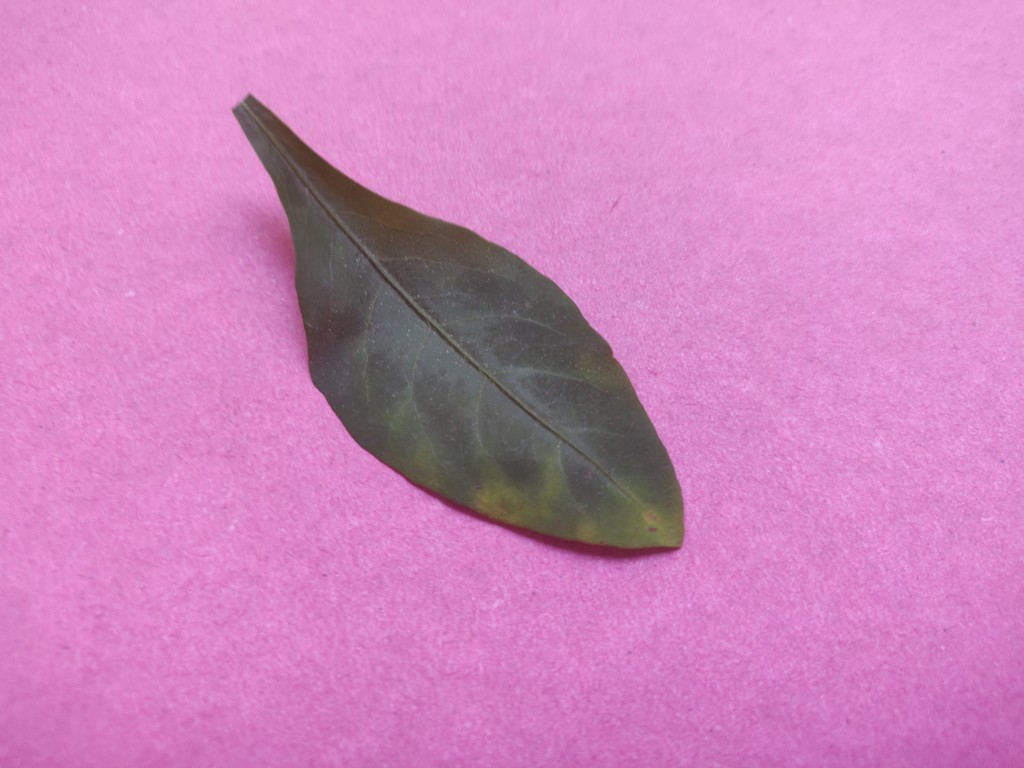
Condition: Unhealthy
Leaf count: single
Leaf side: front